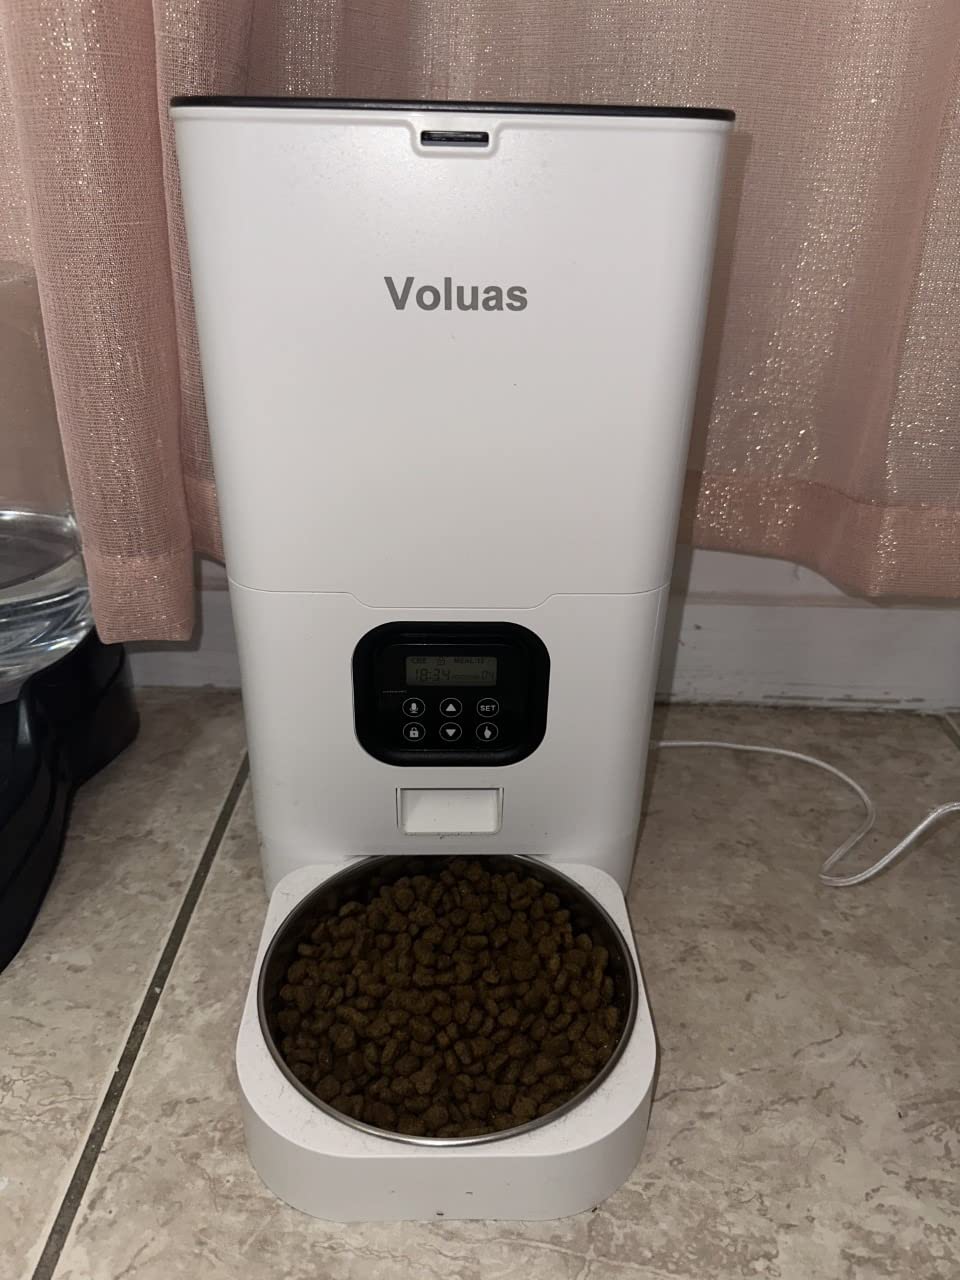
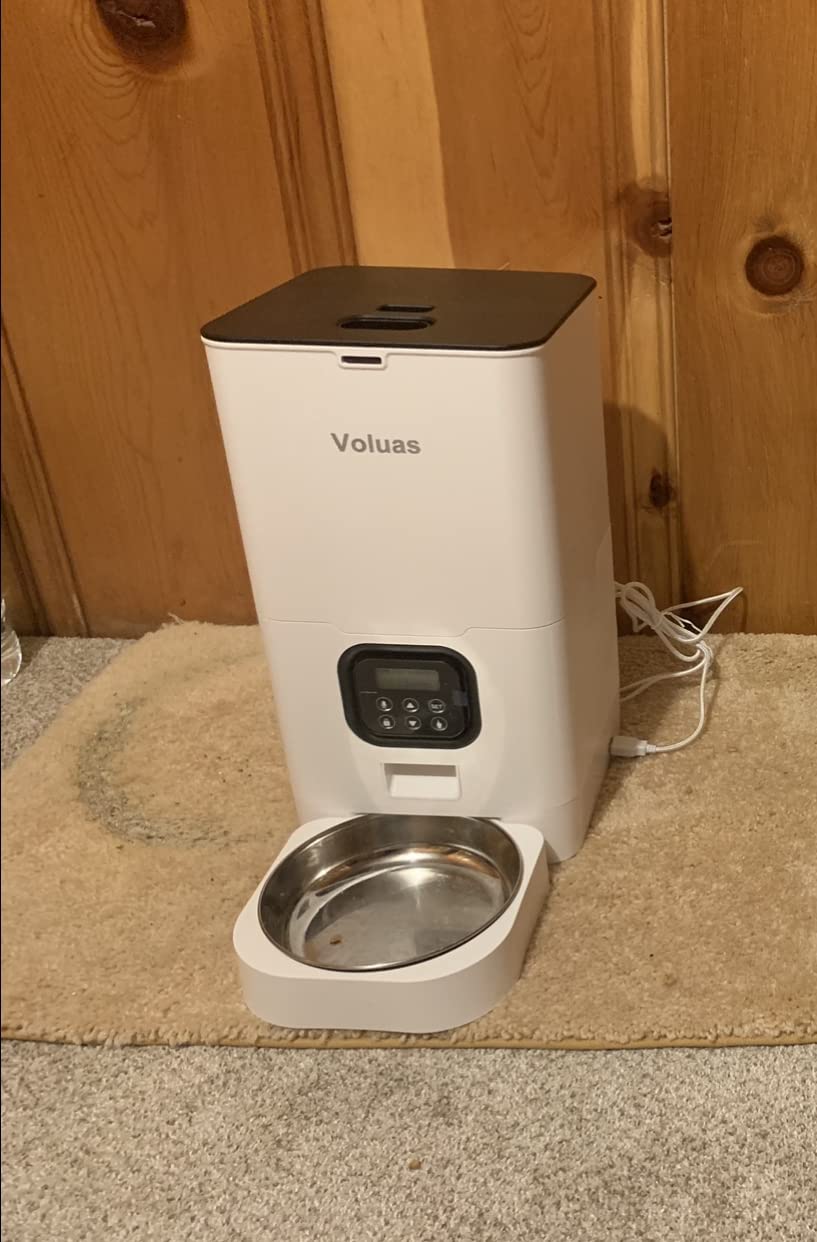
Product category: items_feeder
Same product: yes